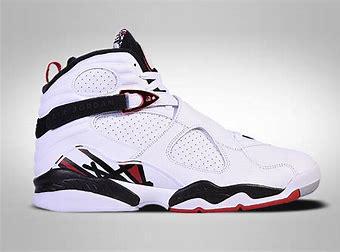
Brand: Jordan
Model: 8 Retro